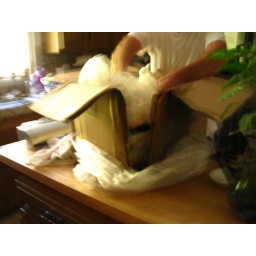
This box came in a plastic bag